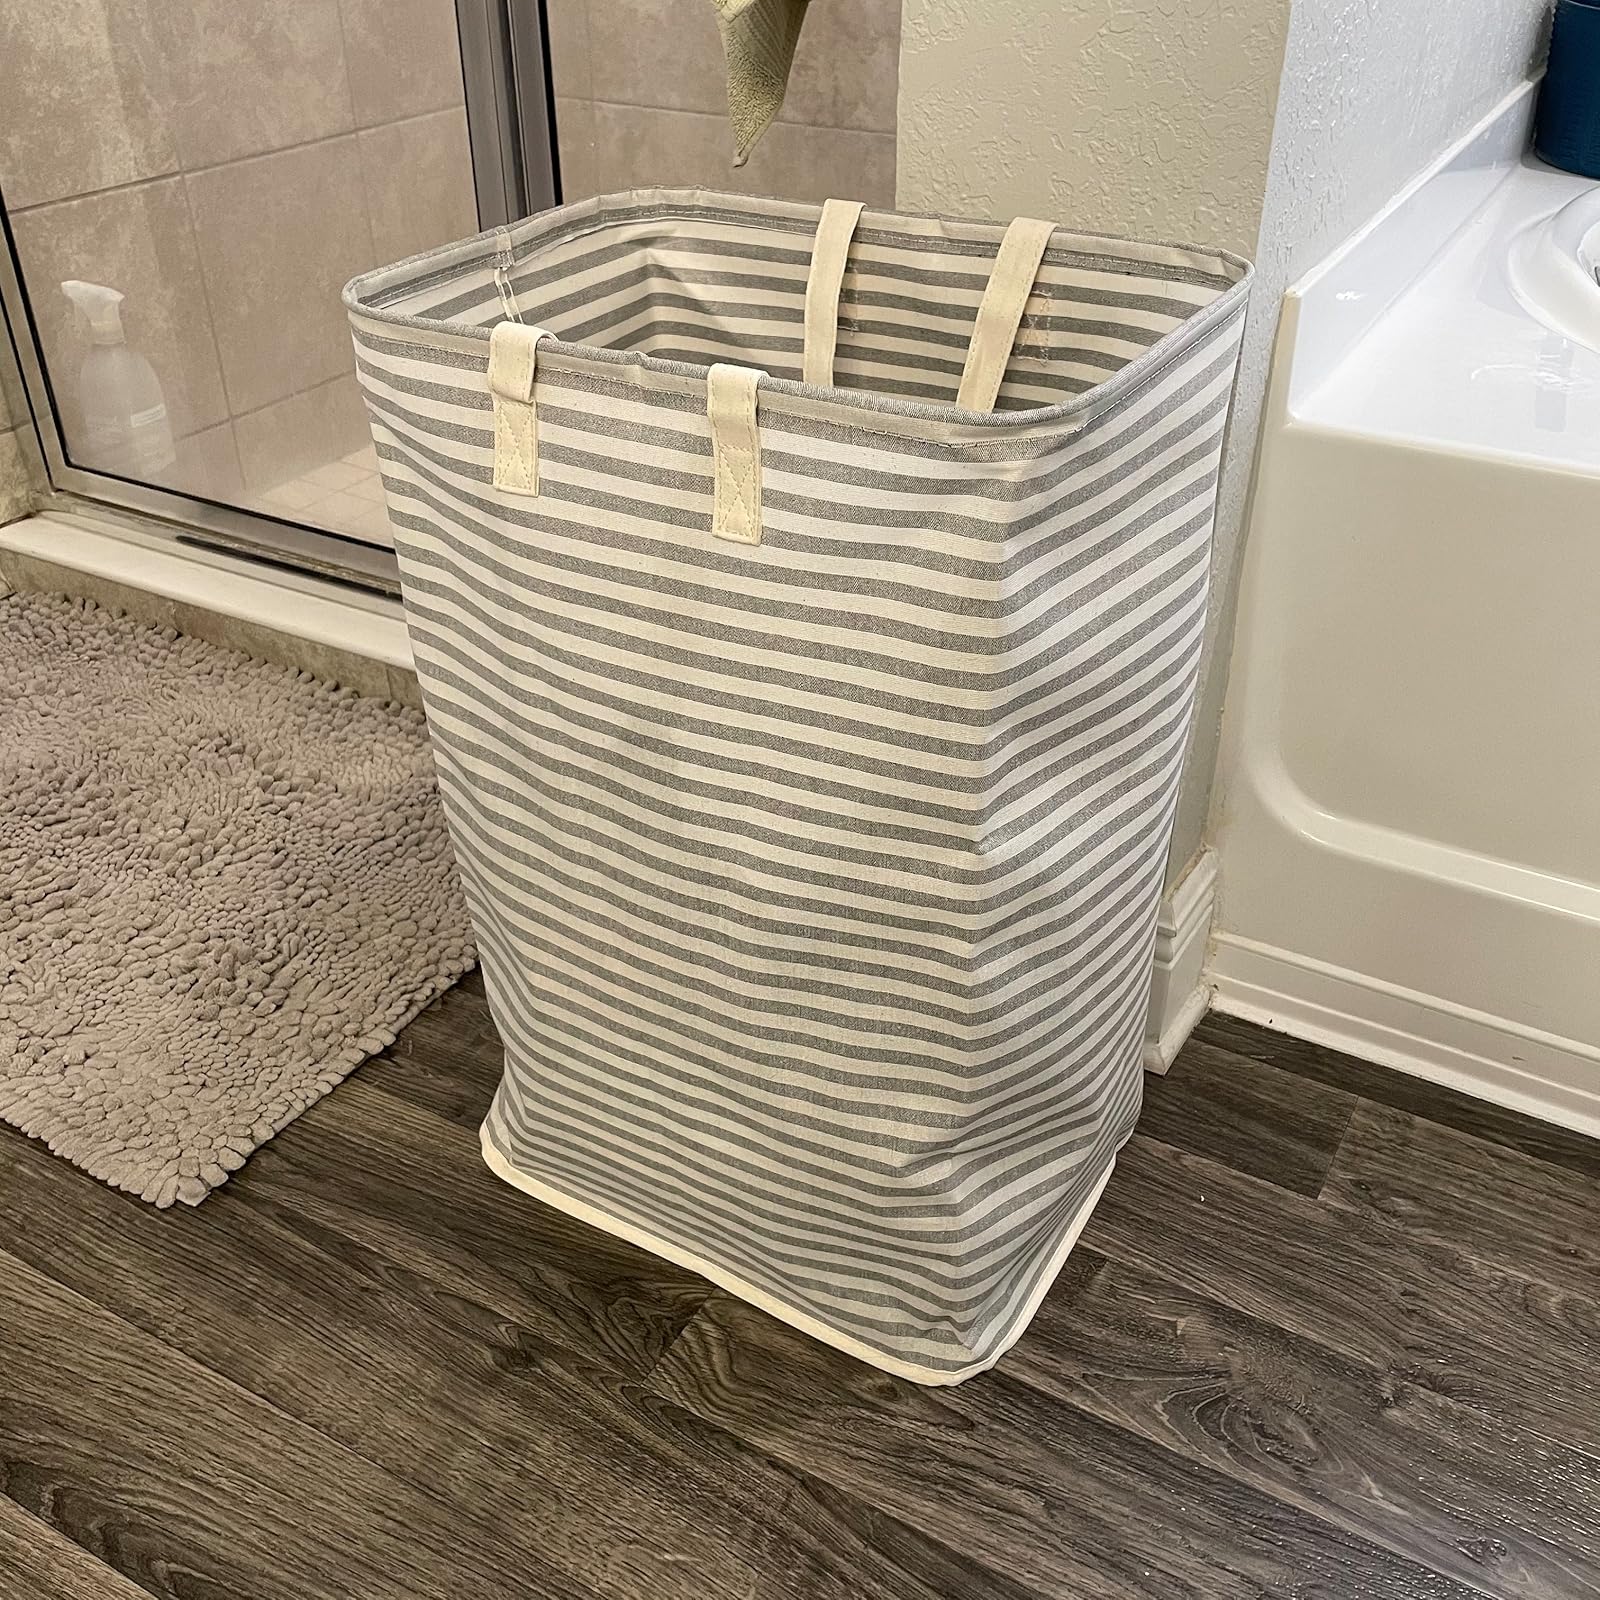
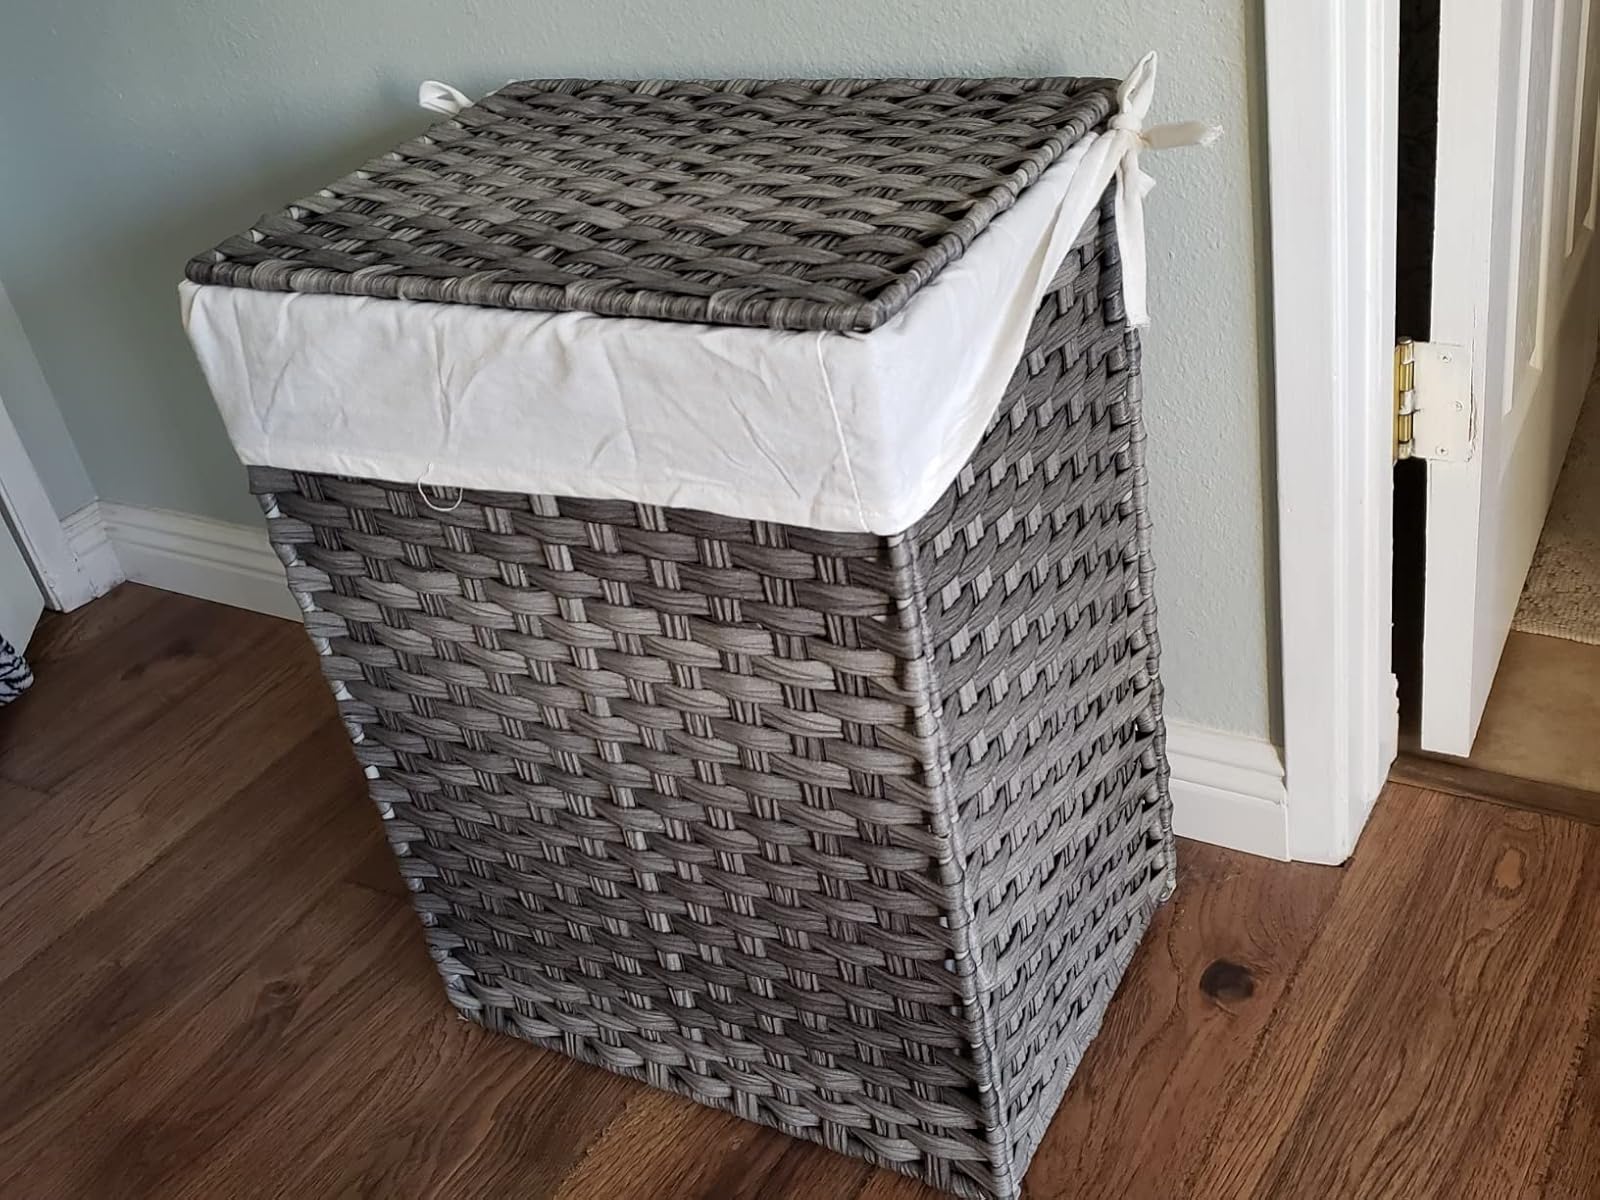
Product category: items_hamper
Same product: no